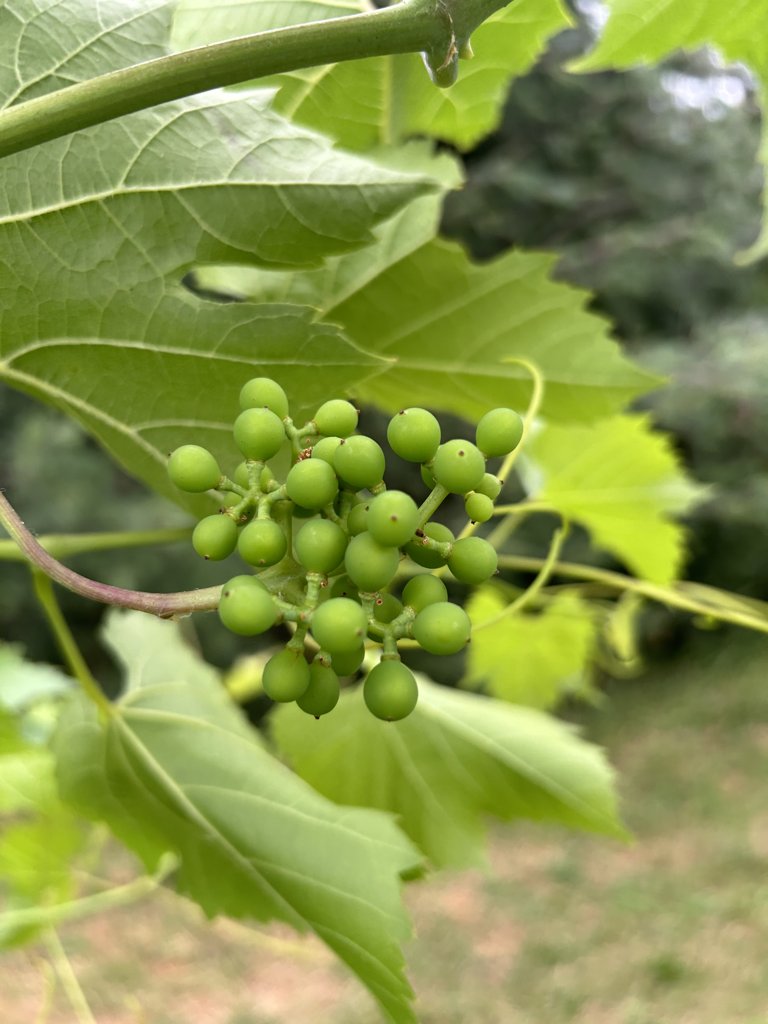
Berries visible: 35
Grape clusters: 1